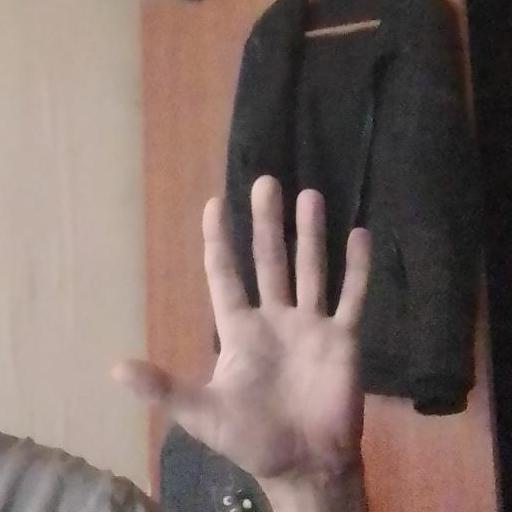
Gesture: palm